Woodside, California

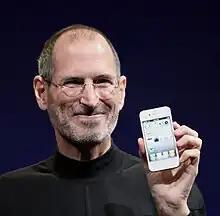
Steve Jobs

As is true of most of the California coastal areas, weather in Woodside is usually mild during most of the year. Summers are dry and can be hot; winter temperatures rarely dip much below freezing. Average January temperatures are a maximum of and a minimum of . Average July temperatures are a maximum of and a minimum of . Snowfall is extremely rare except in the nearby Santa Cruz Mountains, where several inches falls every several years. Annual precipitation averages and falls on an average of 61 days annually.